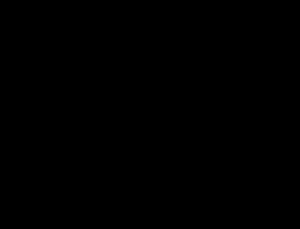
Homer Simpson / Rolle i The Simpsons
Hans stamtræ
"Homer Jay Simpson er den fiktive hovedperson i den animerede tv-serie The Simpsons og far i den navnkundige familie. Dan Castellaneta lægger stemme til figuren, der optrådte første gang på tv, sammen med resten af familien, i The Tracey Ullman Shows kortfilm ""Good Night"" den 19. april 1987. Homer blev skabt og designet af tegneren Matt Groening, mens han ventede i lobbyen på James L. Brooks' kontor. Groening var blevet kaldt ind for at komme med forslag til en række kortfilm baseret på sin tegneserie Life in Hell, men i stedet besluttede de at oprette et nyt sæt tegneseriefigurer. Groening navngav karakteren efter sin far, Homer Groening. Efter at have været en del af The Tracy Ullman Show i tre sæsoner, fik Simpson-familien deres egen serie på tv-kanalen Fox og debuterede den 17. december 1989.